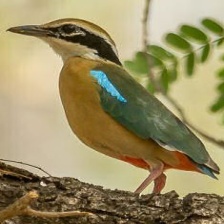
Species: INDIAN PITTA
Scientific name: PITTA BRACHYURA